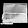
Label: Bag